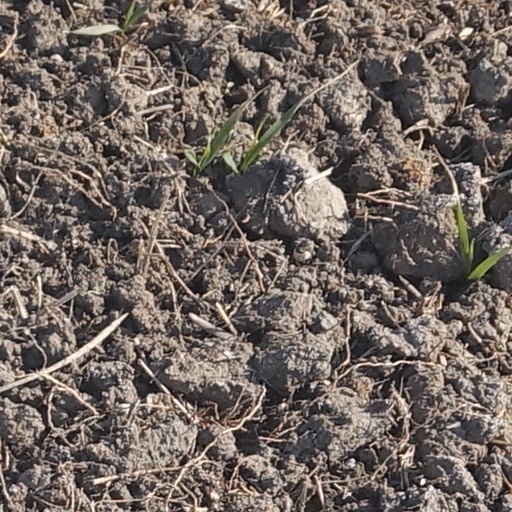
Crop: wheat